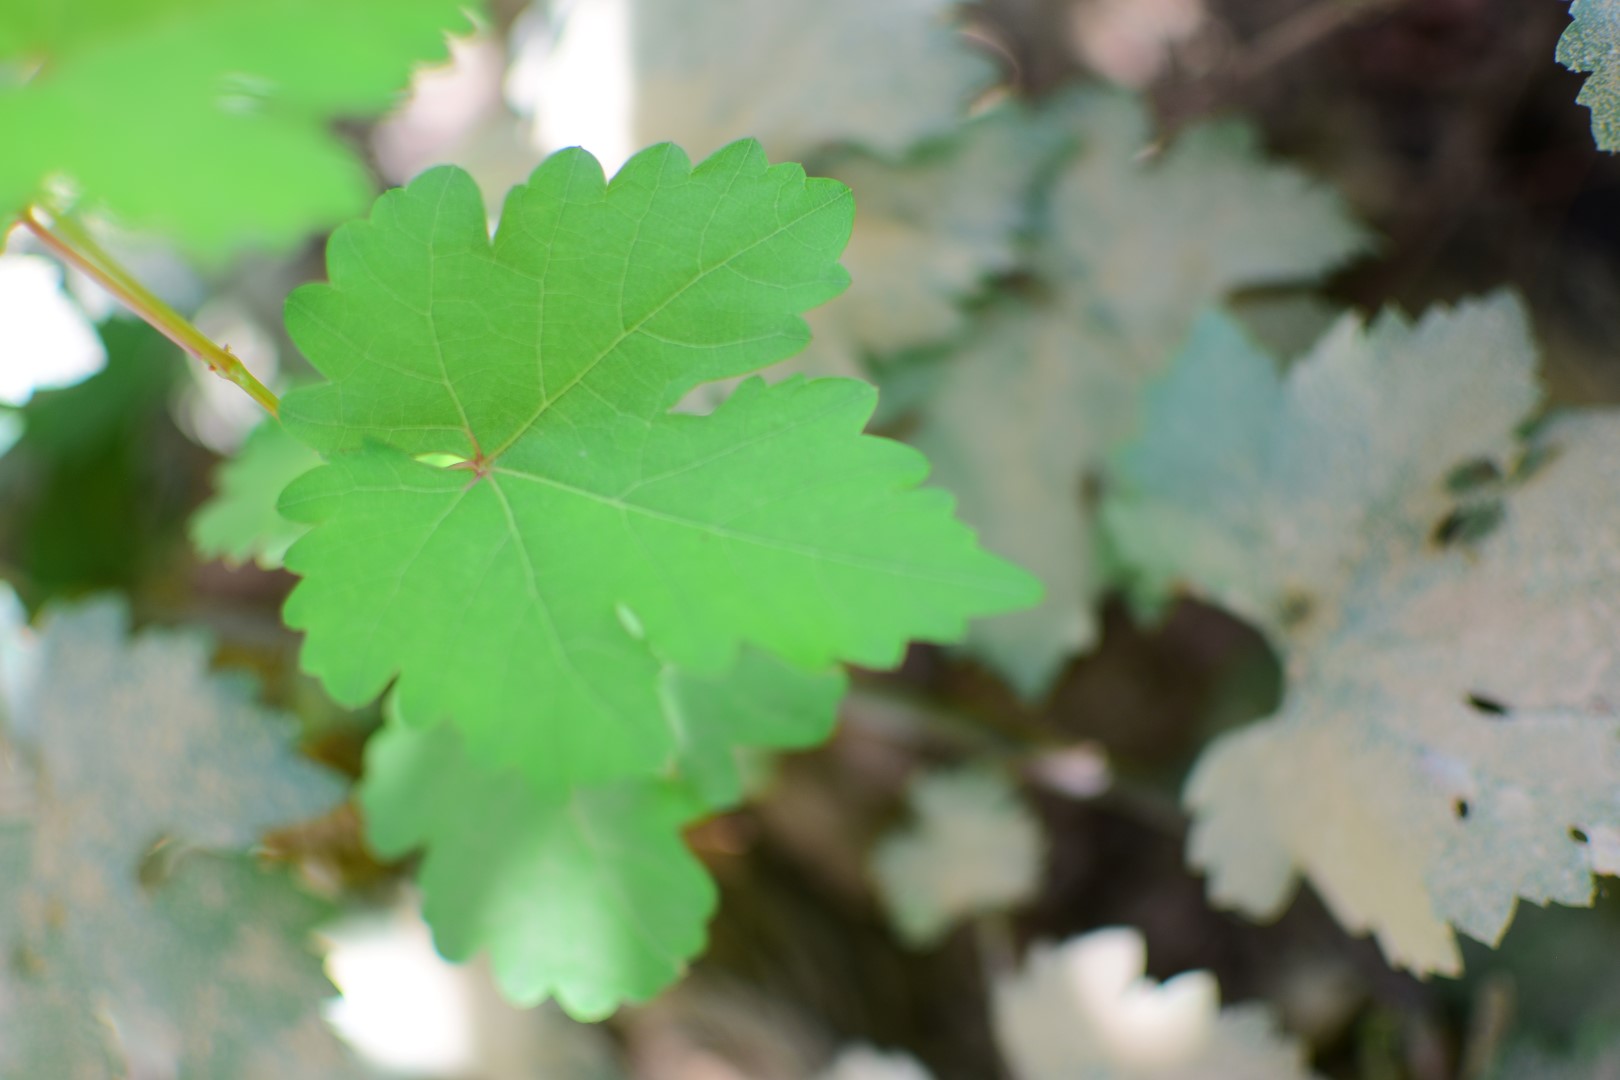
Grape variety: Shdah